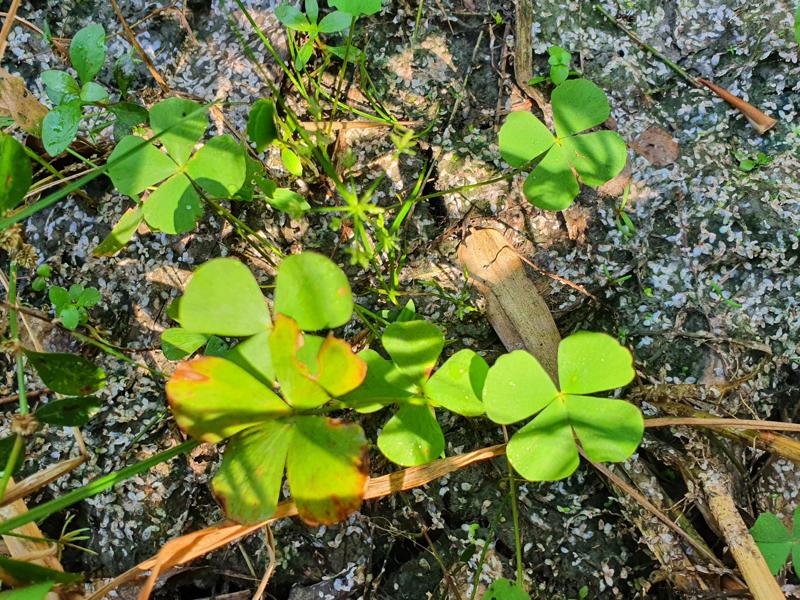
Weed species: Marsilea minuta